Josefa Sacko

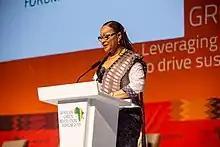
Sacko in 2019

Josefa Leonel Correia Sacko is an Angolan agronomist, economist and diplomat. She currently serves as the Commissioner for Agriculture, Rural Development, Blue Economy and Sustainable Environment of the African Union Commission. Prior to her current role, she was a Special Advisor to the Angolan Government, namely to the Angolan Minister of Environment and the Angolan Minister of Agriculture, focusing on international cooperation. She reviously served as the Secretary-General of the Inter-African Coffee Organization (IACO) for 13 years.